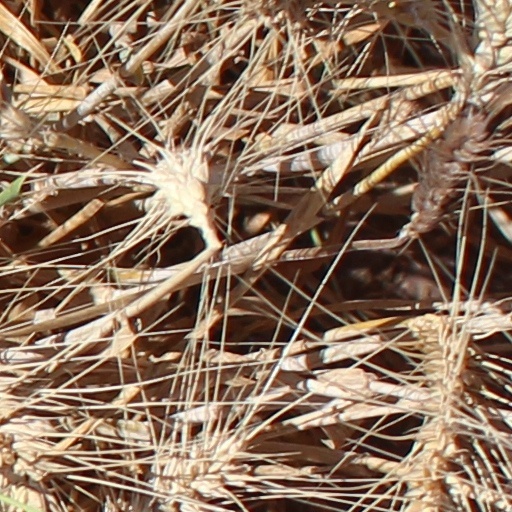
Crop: wheat